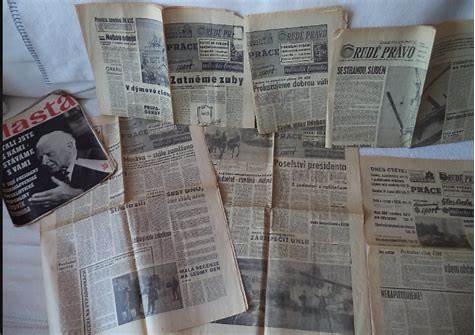
Waste category: paper